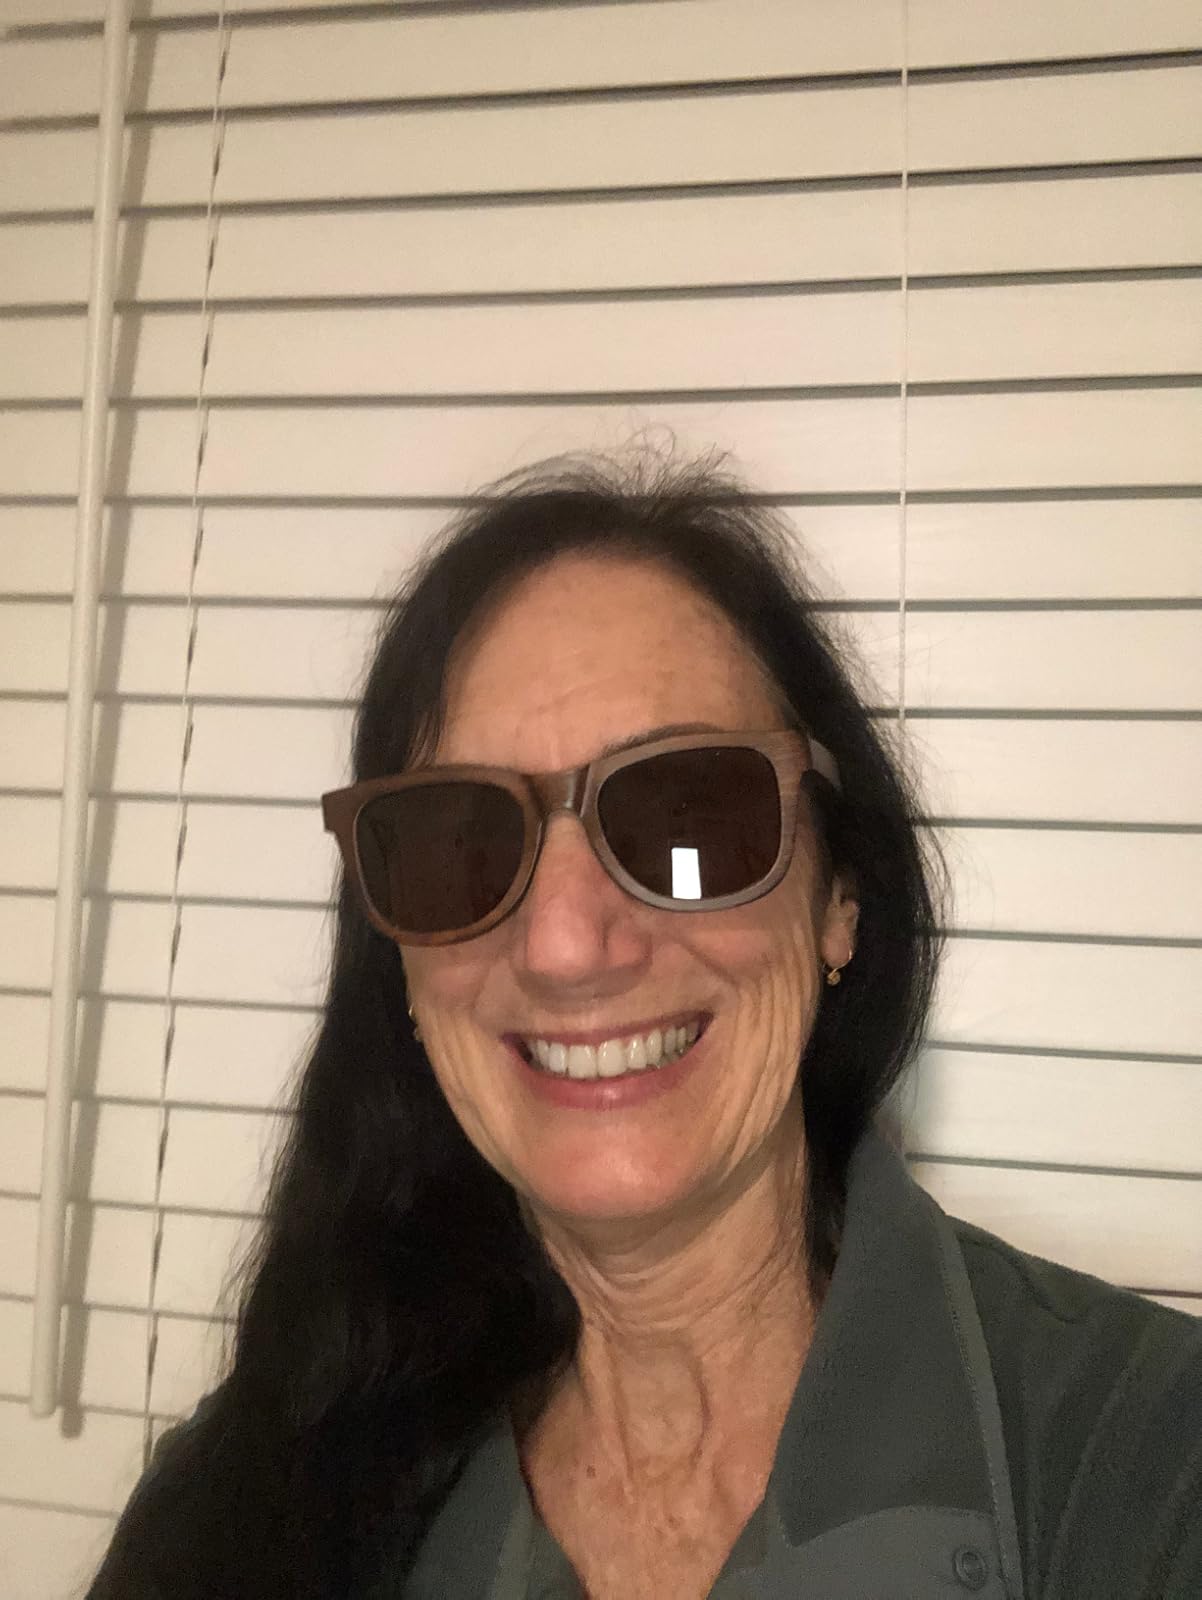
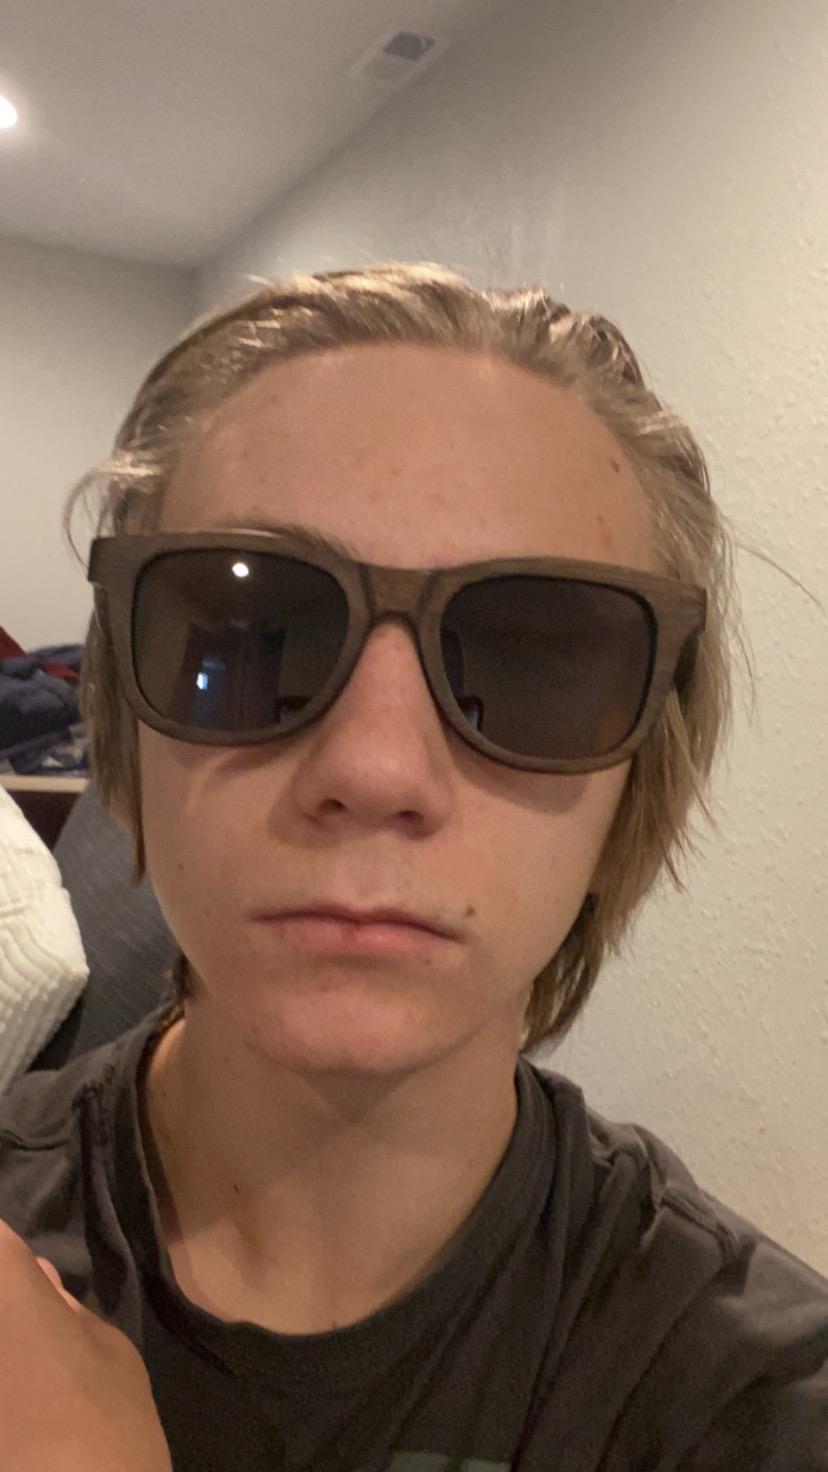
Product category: accessories_sunglasses
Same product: yes